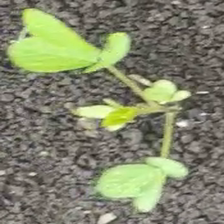
Weed species: Asian_Pigeonwings_(Clitoria Ternatea)